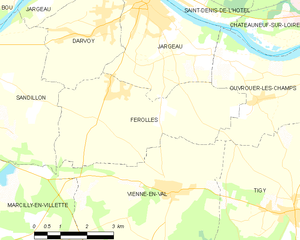
Férolles est une commune française située dans le département du Loiret en région Centre-Val de Loire.